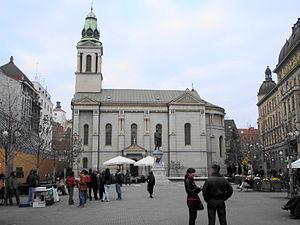
Franjo Klein, né en 1828 à Vienne et mort en 1889 à Zagreb, est un architecte croate.